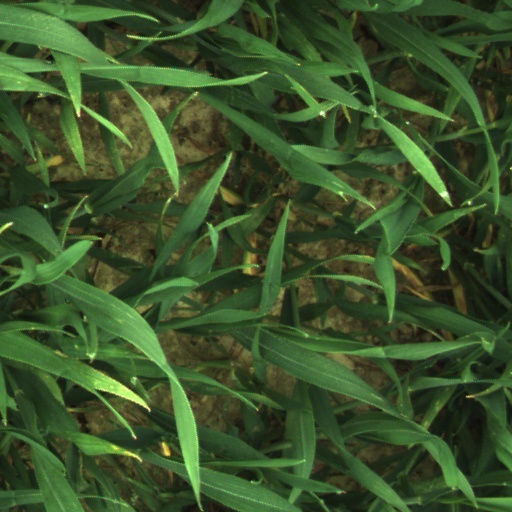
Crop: wheat